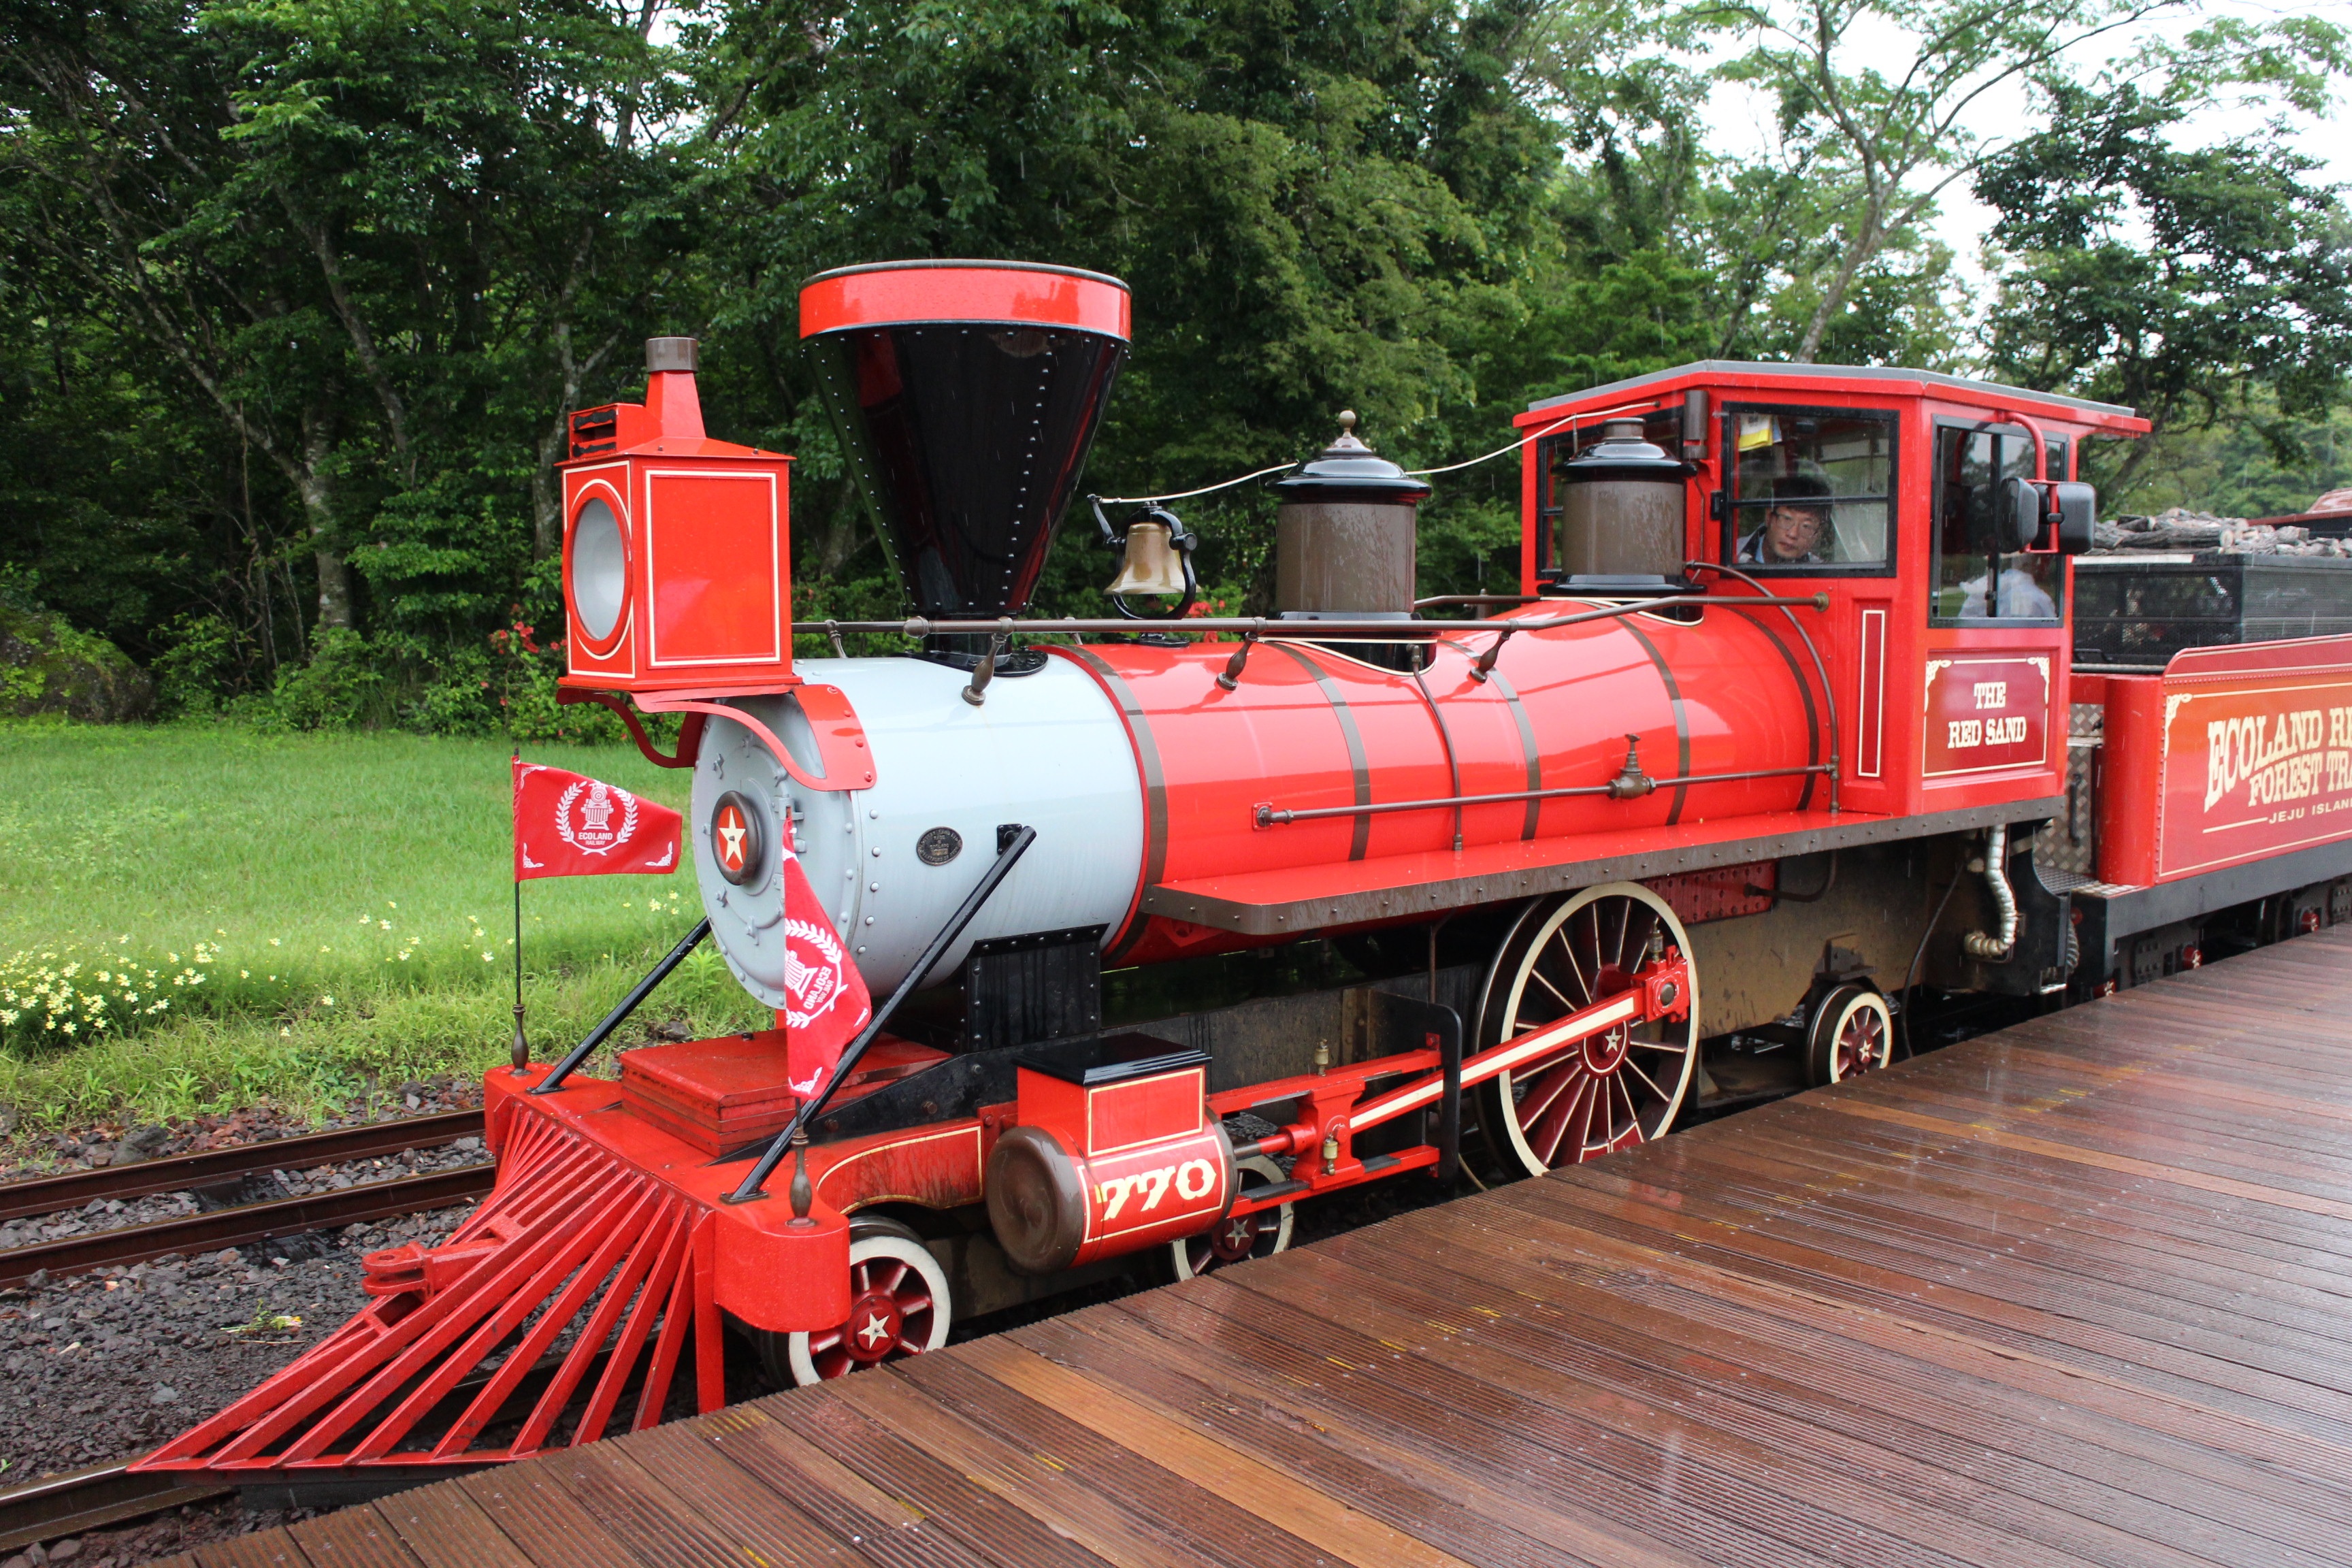
railway, train, asphalt, travel, transport, vehicle, locomotive, steam engine, jeju, ecoland, construction equipment, land vehicle, railroad car